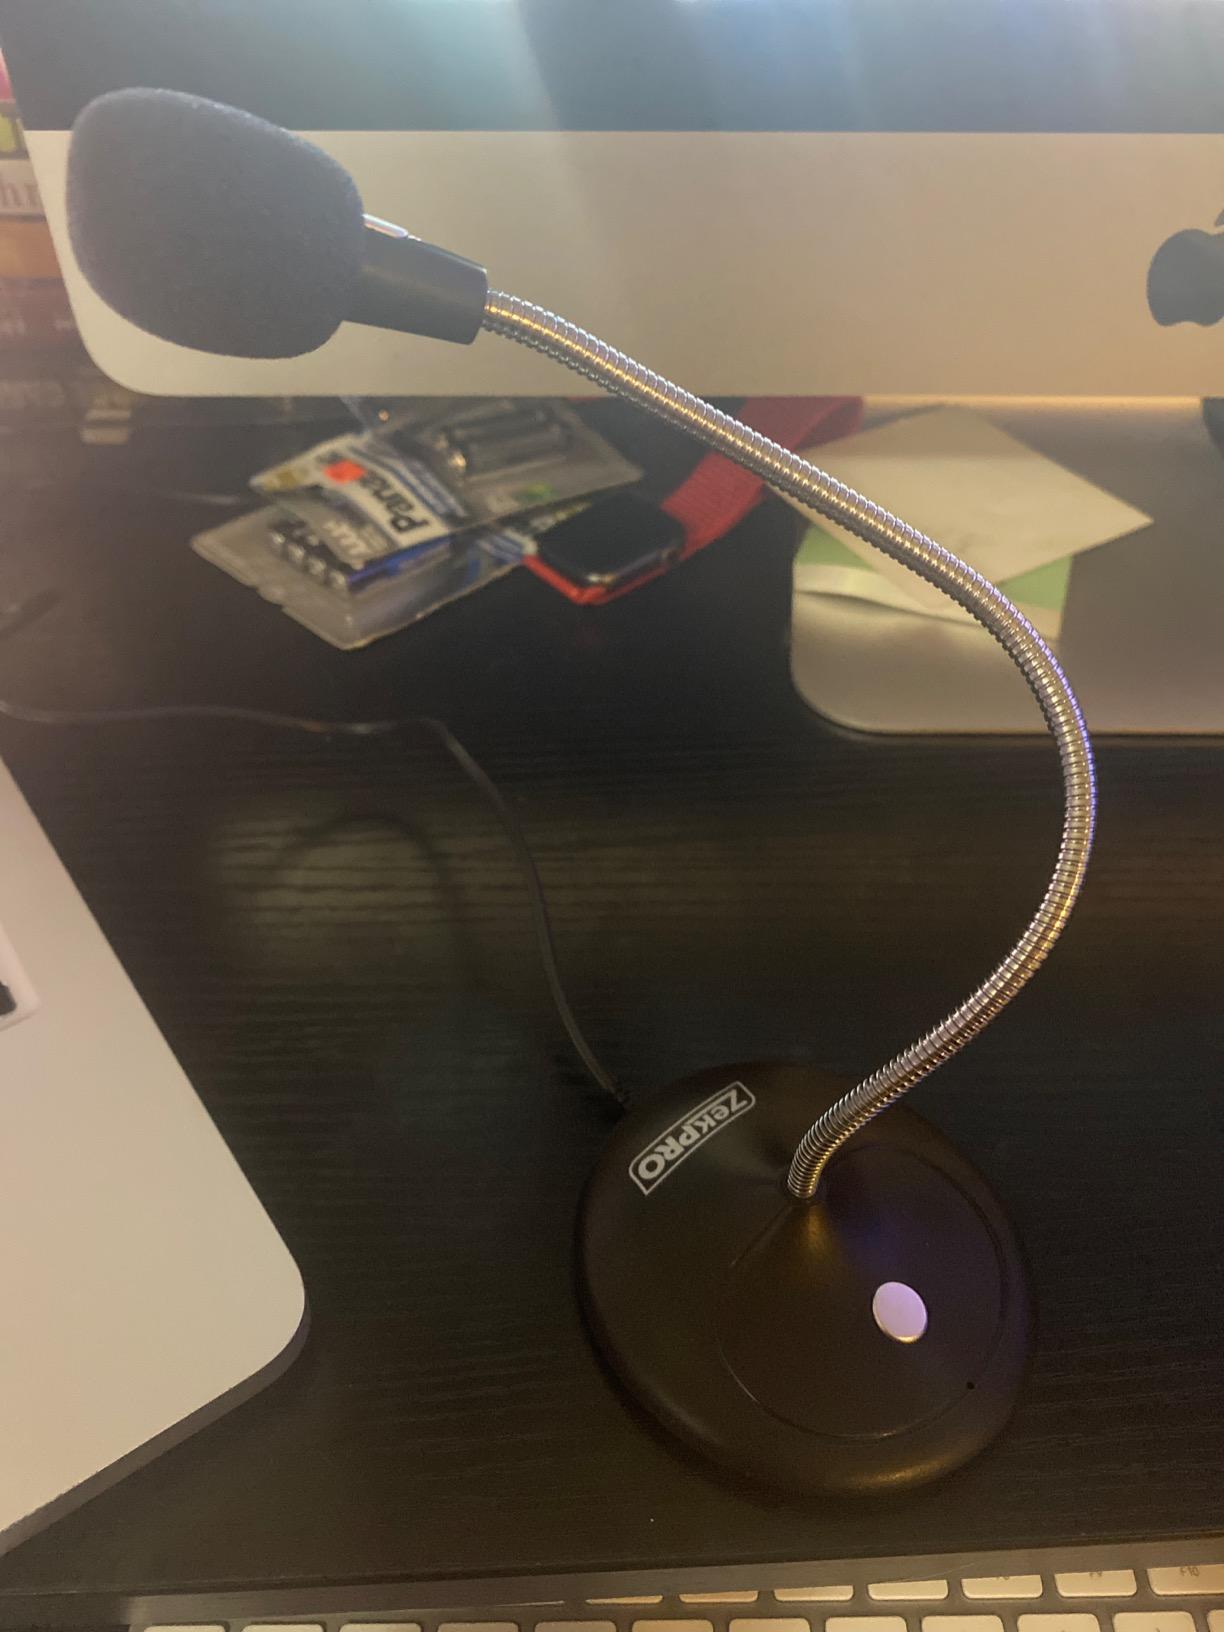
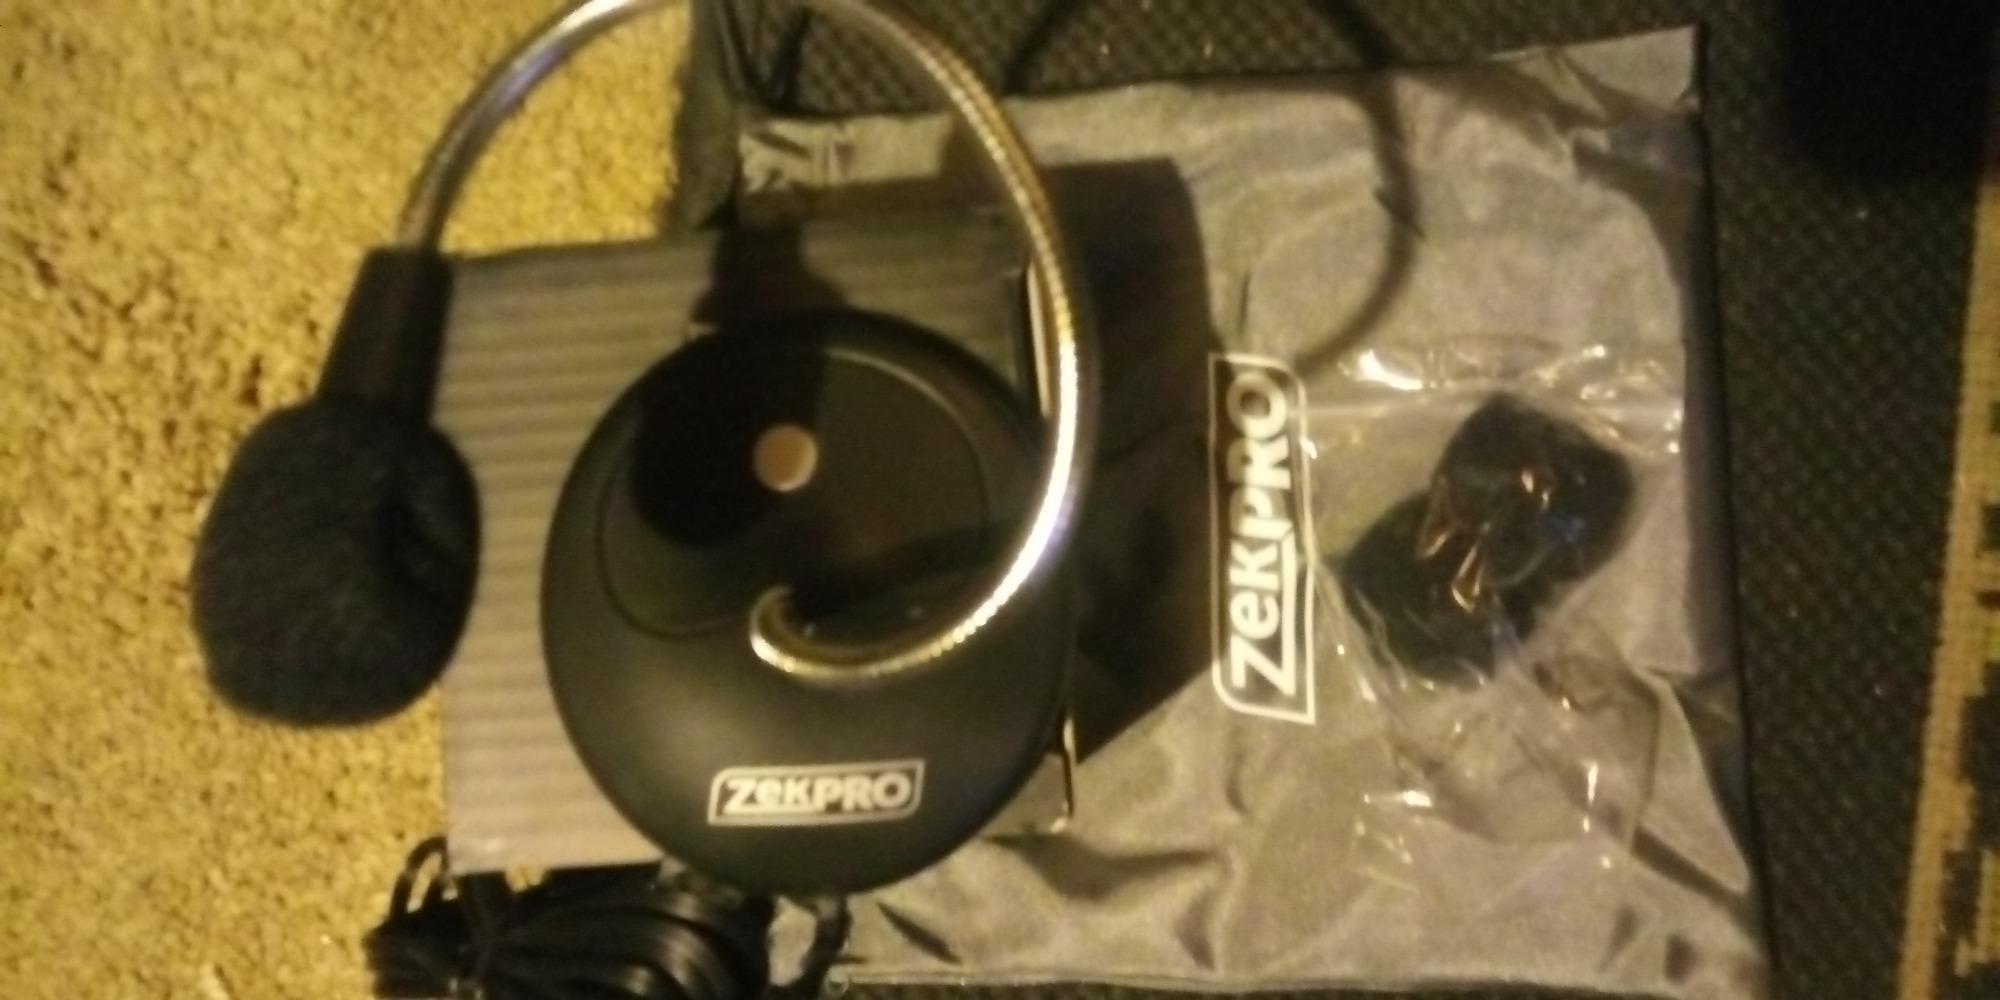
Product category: microphone
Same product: yes